Chinese gods and immortals

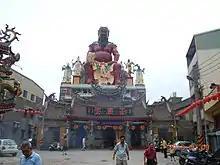
A temple dedicated to Pangu in Zhunan, Miaoli.

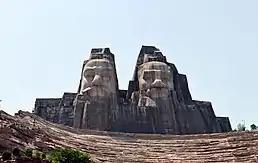
Statue and ceremonial complex of the Yellow and Red Gods in Zhengzhou, Henan.

Chinese gods and immortals are beings in various Chinese religions seen in a variety of ways and mythological contexts.